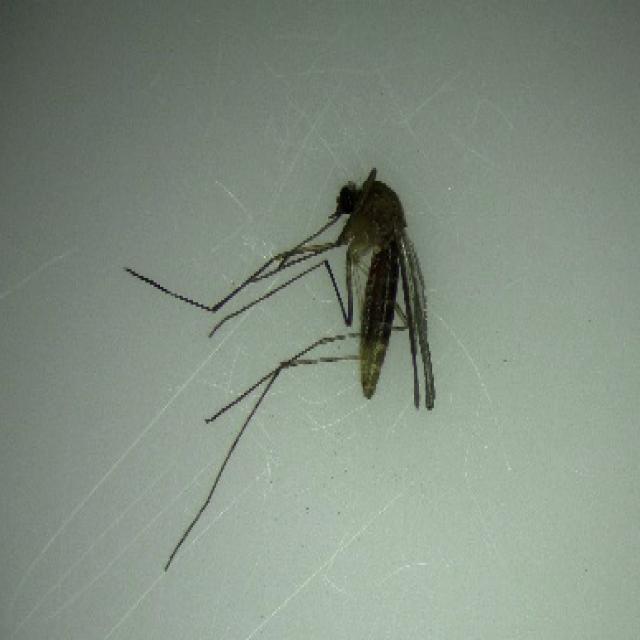
Species: culex_pipiens